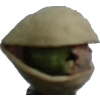
Label: pistachio